Tip O'Neill

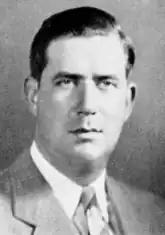
O'Neill in 1945

O'Neill first became active in politics at 15, campaigning for Al Smith in his 1928 presidential campaign. Four years later, he helped campaign for Franklin D. Roosevelt. As a senior at Boston College, O'Neill unnsuccessfully ran for a seat on the Cambridge City Council. This was his first race and only electoral defeat. The campaign taught him that "All politics is local."